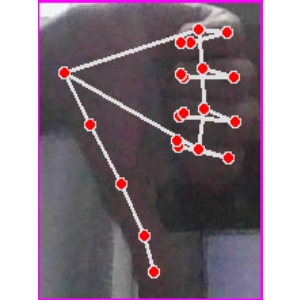
अक्षर: फ